Ukraine in the Eurovision Song Contest 2022

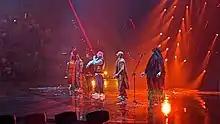
Kalush Orchestra during the first semi-final

According to Eurovision rules, all nations with the exceptions of the host country and the "Big Five" (France, Germany, Italy, Spain and the United Kingdom) are required to qualify from one of two semi-finals in order to compete for the final; the top ten countries from each semi-final progress to the final. The European Broadcasting Union (EBU) split up the competing countries into six different pots based on voting patterns from previous contests, with countries with favourable voting histories put into the same pot. On 25 January 2022, a special allocation draw was held which placed each country into one of the two semi-finals, as well as which half of the show they would perform in. Ukraine was placed into the first semi-final, to be held on 10 May 2022, and was scheduled to perform in the first half of the show.